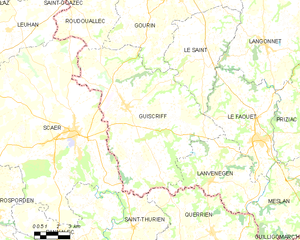
Guiscriff [ɡɥiskʁif] est une commune française située dans le département du Morbihan, en région Bretagne.